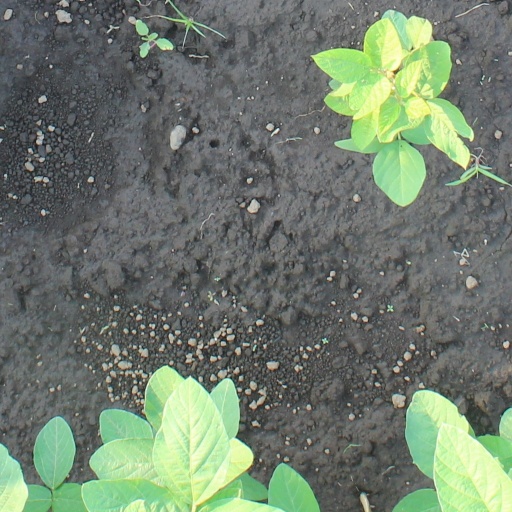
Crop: soybean